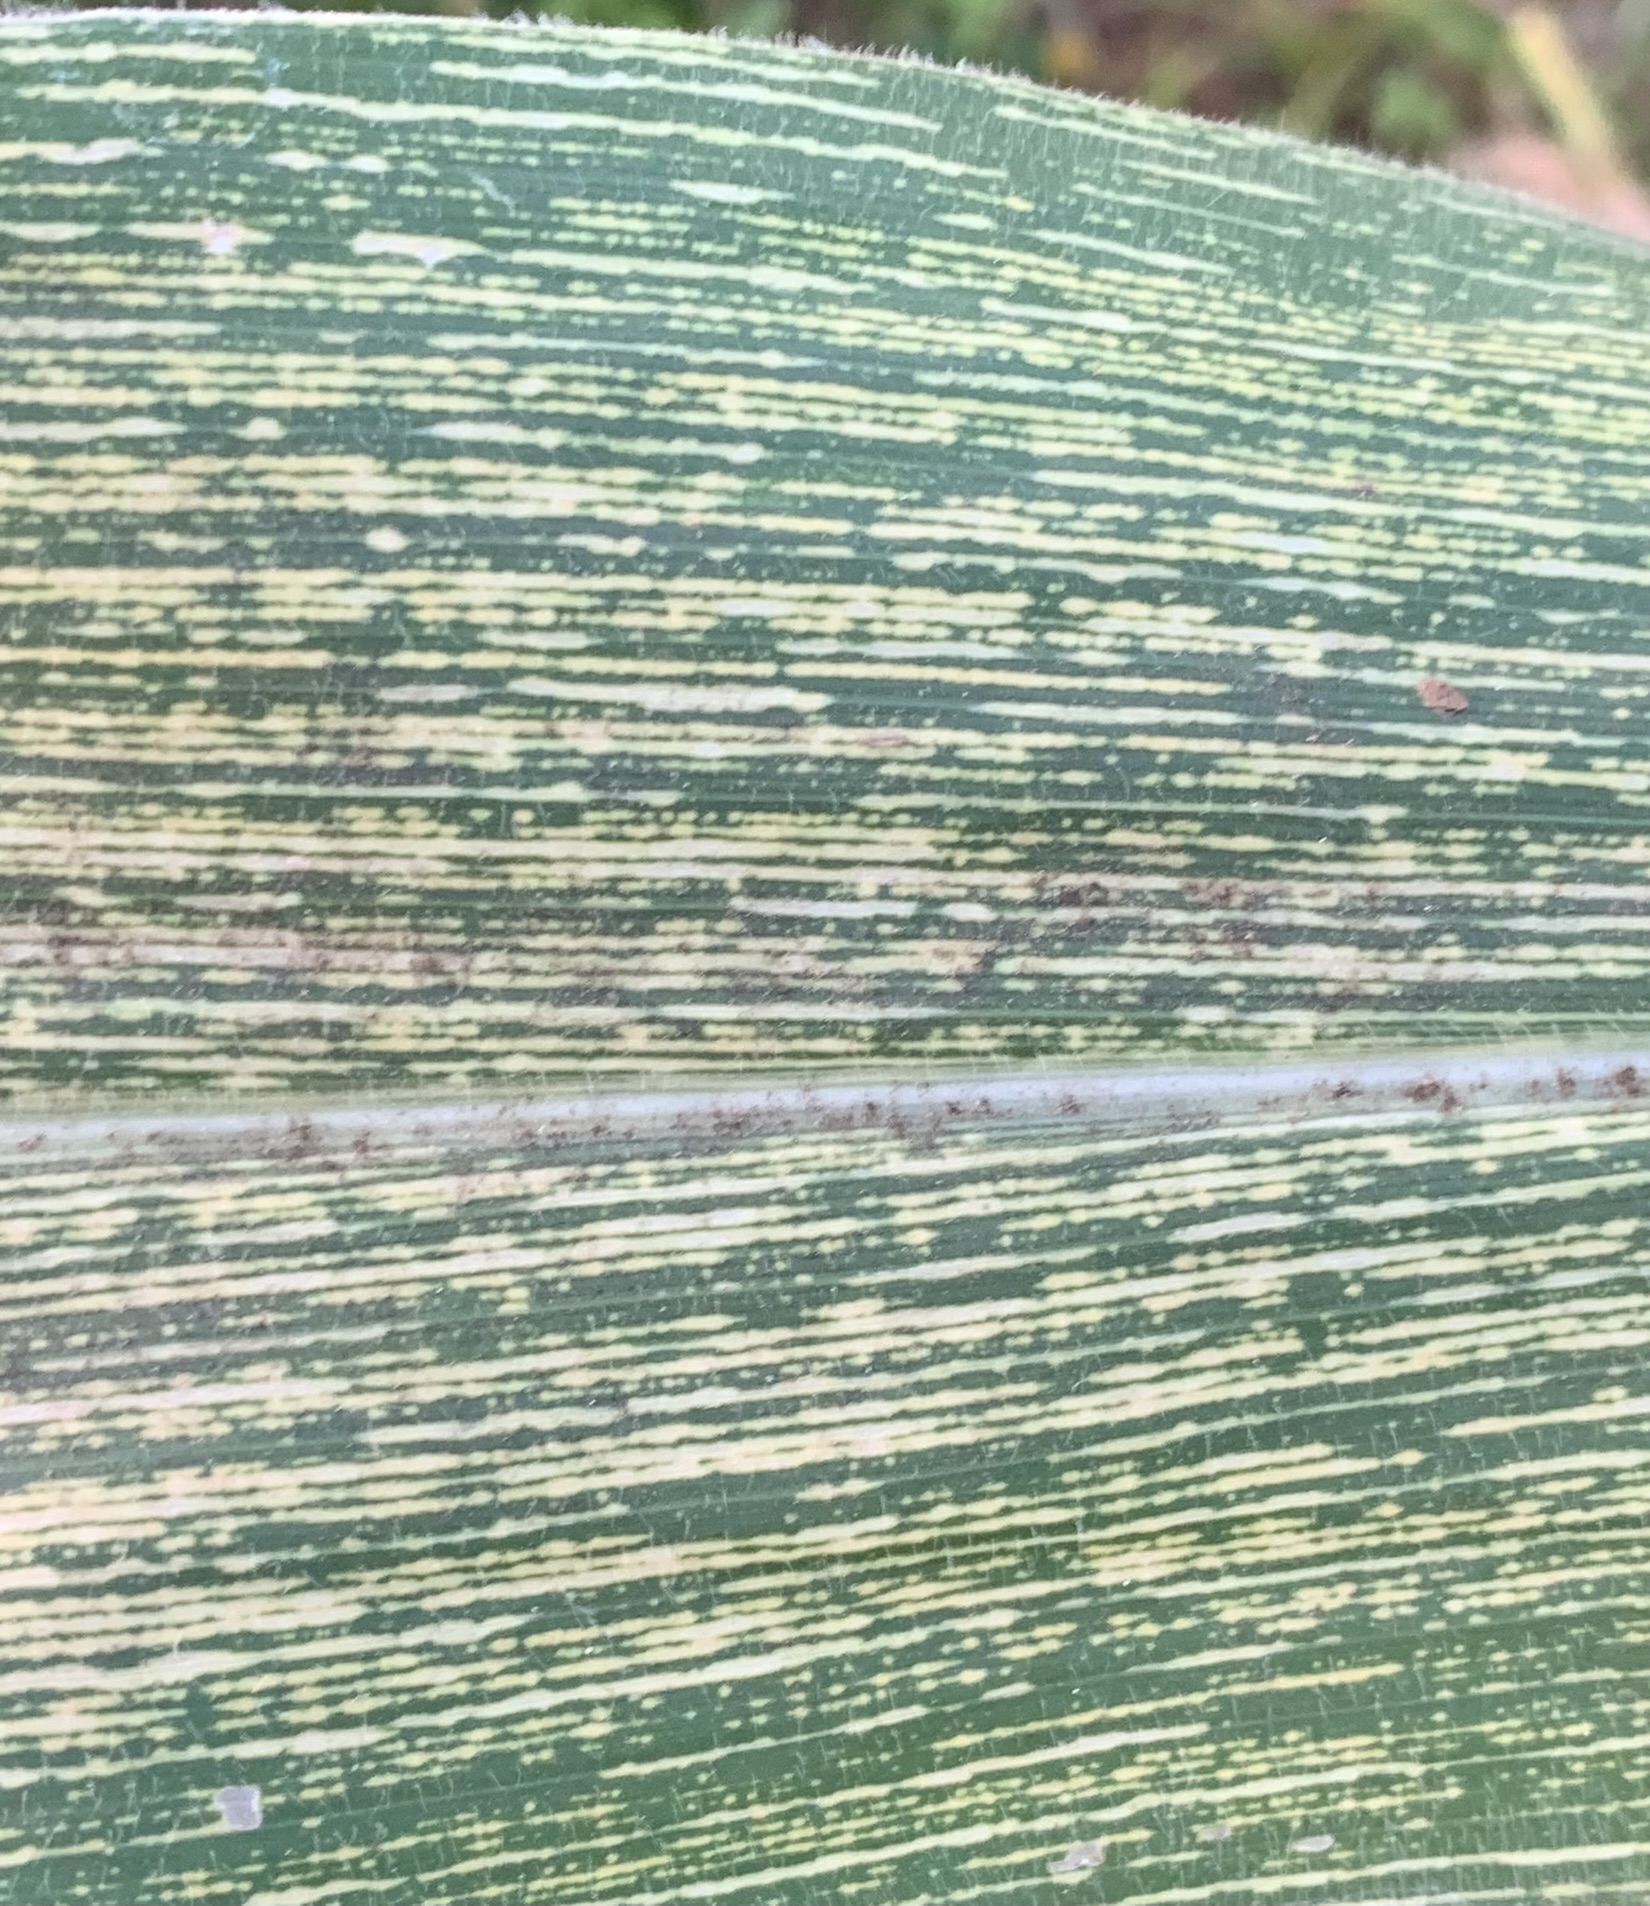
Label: MSV